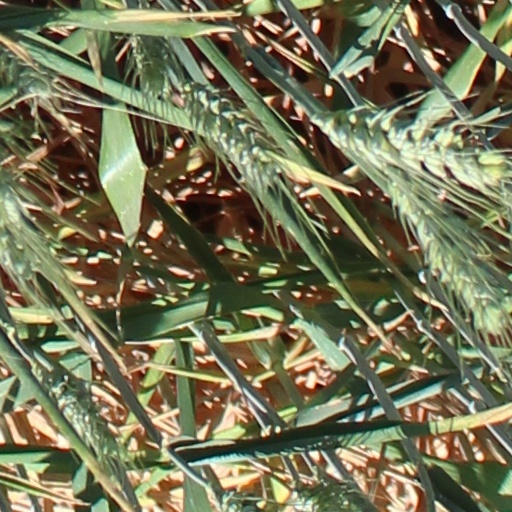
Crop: wheat